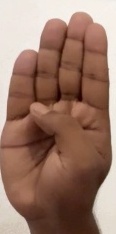
ASL sign: B